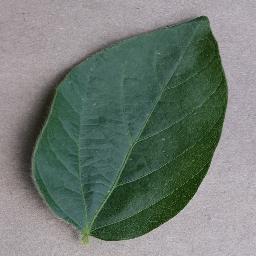
Label: Soybean___healthy